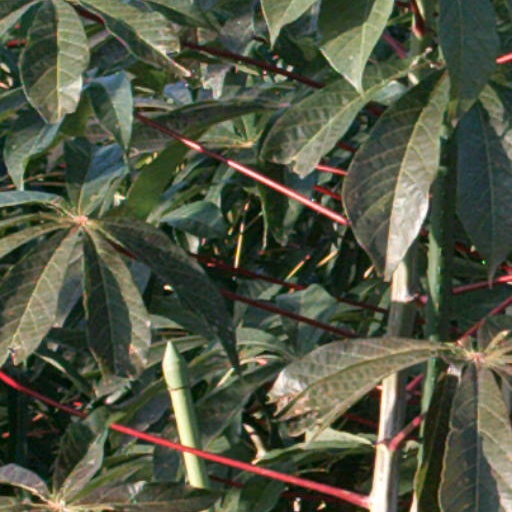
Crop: cassava